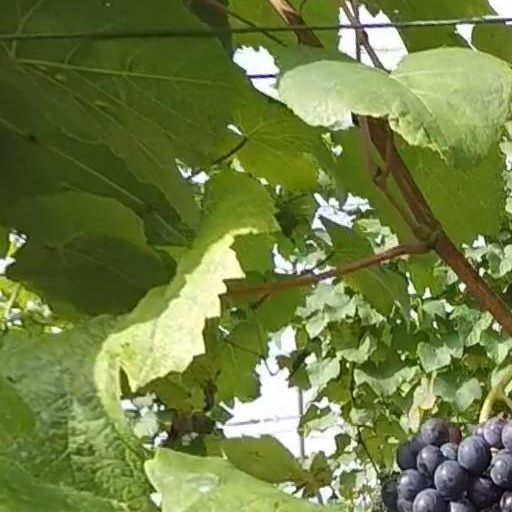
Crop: grape